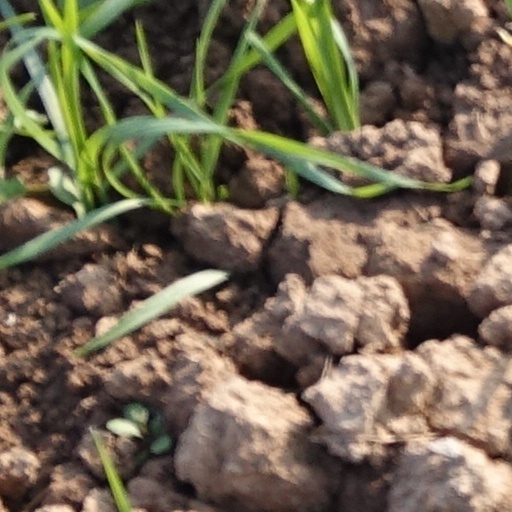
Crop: wheat